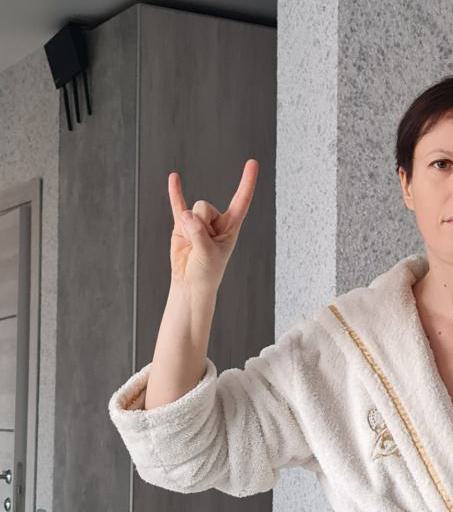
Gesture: rock